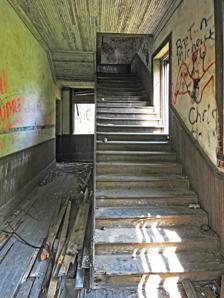
Building: Lando School
Country: United States of America
Year built: 1905
United States historic place Lando School U.S. National Register of Historic Places Lando Schoolhouse interior, April 2012 Show map of South Carolina Show map of the United States Location Schoolhouse Rd., Lando, South Carolina Coordinates 34°46′37″N 81°00′44″W / 34.77691°N 81.01216°W / 34.77691; -81.01216 Area less than one acre Built 1904 ( 1904 ) -1905 Architectural style Renaissance NRHP reference No. 09000485 Added to NRHP July 1, 2009 Lando School is a historic school building located at Lando , Chester County, South Carolina . It was built in 1904–1905, and is a three-story, rectangular brick building set upon a concrete foundation and with an L-shaped hipped roof.  It features brick on the first two floors and brick and stucco on the third floor and is in the Italian Renaissance Revival style. The first two floors of the school housed classrooms and the main level of the auditorium, while the third floor was essentially balcony seating for the auditorium. Lando School was built as the school for Manetta Mill, and closed in 1955. Manetta Mills remained in operation under a succession of owners until 1991. It was listed on the National Register of Historic Places in 2009. References